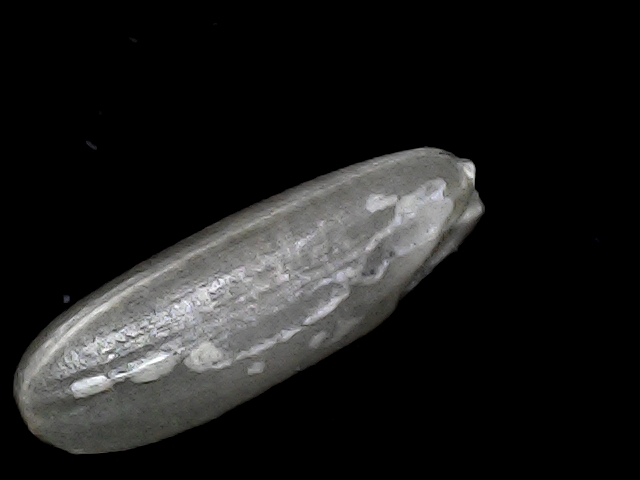
Rice variety: BD30